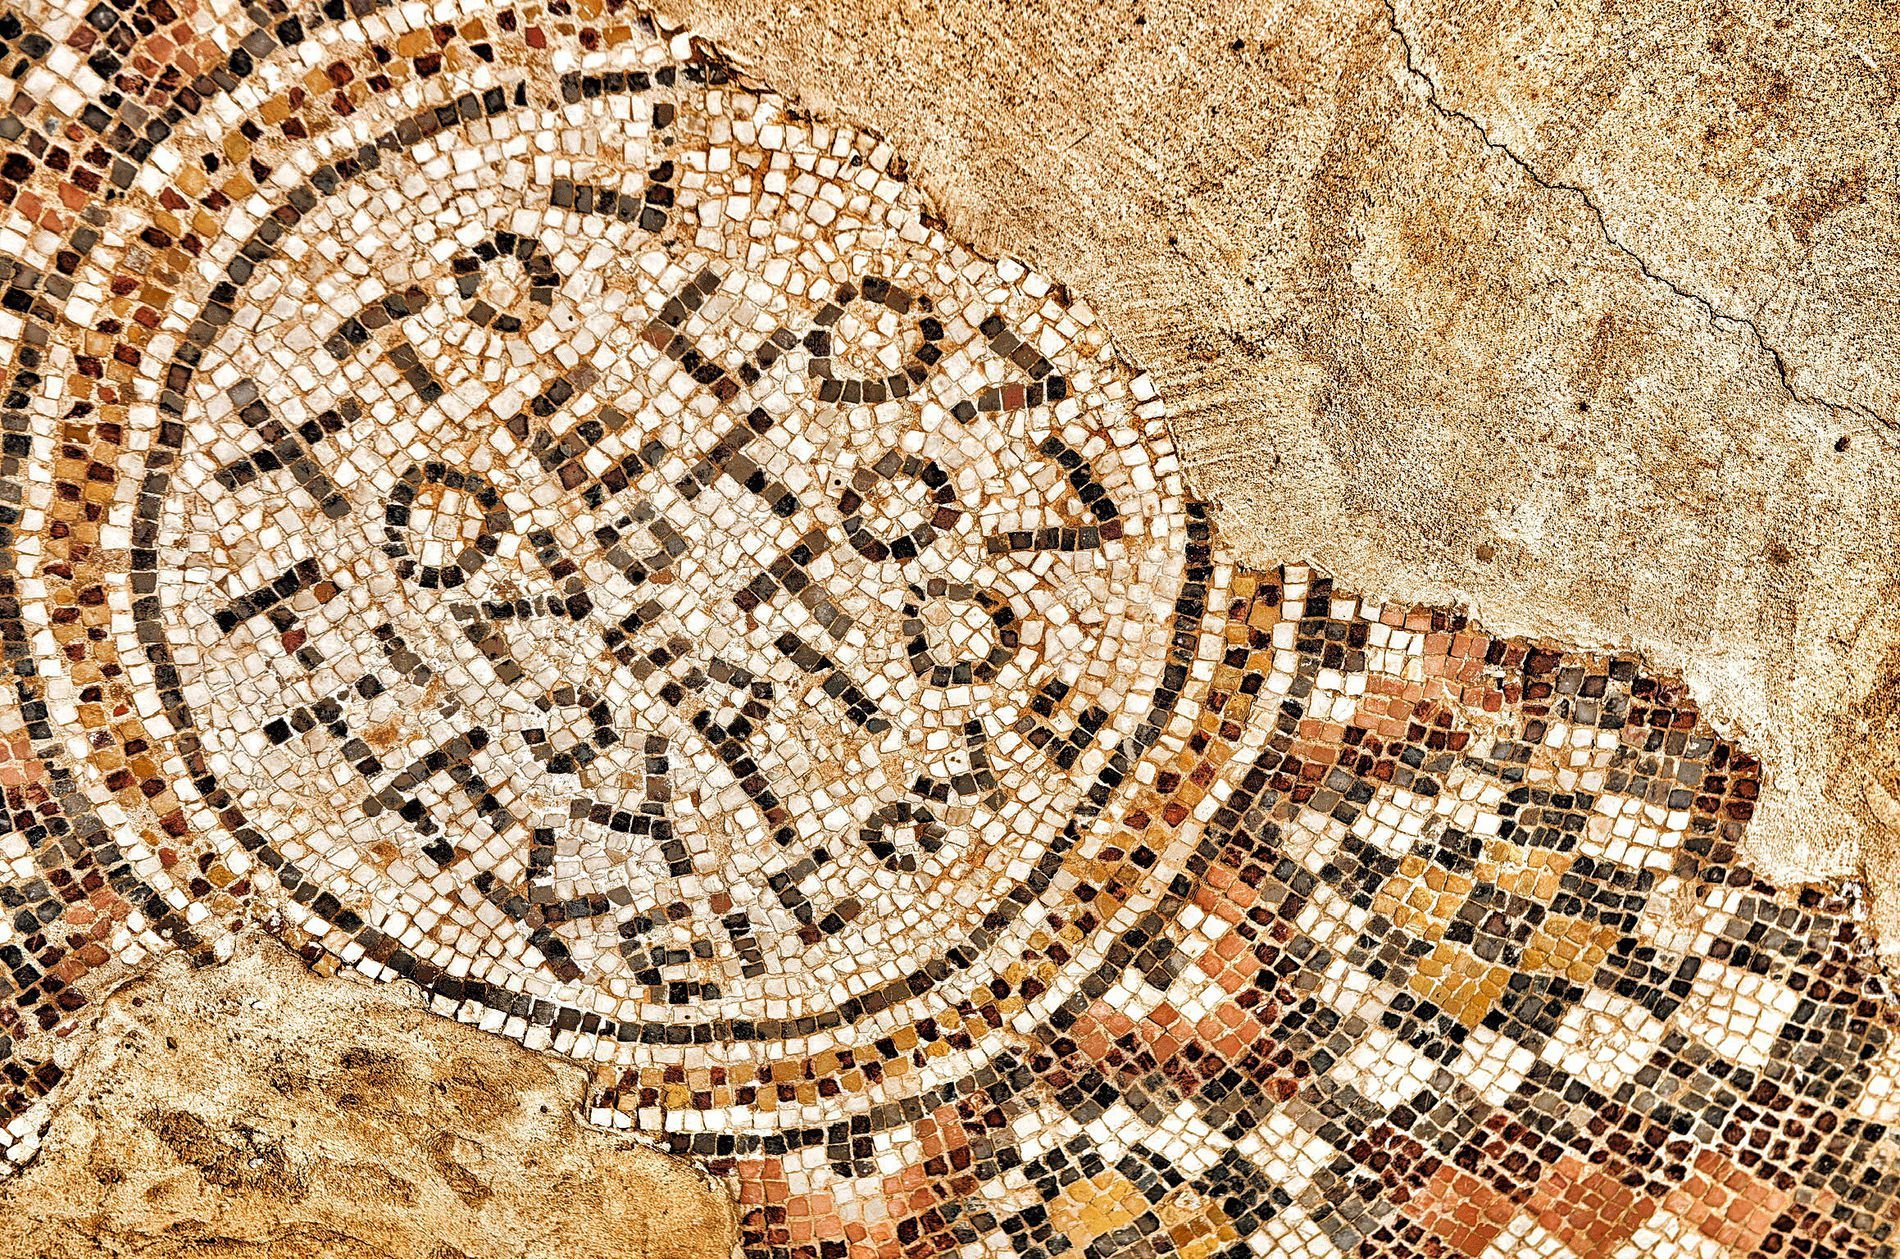
Ancient Mosaic
The image appears to be an ancient mosaic surrounded by concrete ground with Greek or Latin inscription.
This is a bird-eye angel shot for what it seems to be like an ancient
Mosaic with Greek or Latin inscription, surrounded by yellow concrete ground. it looks like part of an archaeological site. the image contains various shades of brown, yellow, white and orange colors evoking sense of historical nostalgia.
Labels: Tile, Art, Mosaic, Face, Head, Person, Animal, Cat, Mammal, Pet, Concrete
Camera: NIKON CORPORATION NIKON D800
Lens: 24.0-70.0 mm f/2.8
Aperture: F5
Exposure: 1/1600 sec
ISO: 100
Focal length: 62